Ñusta

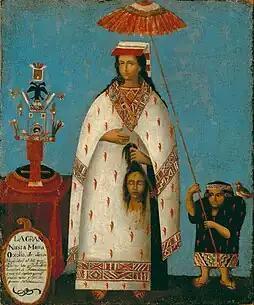

Ñusta, which roughly translates to "princess" in the Quechua language, is a term for a highly noble or upper-class woman of Inca or Andean birth. Inca noblewomen were essentially part of the Inca Empire where they spoke the traditional Inca spoken language "Cuzco Quechua." Ñustas were not full descendants of Inca royalty. Therefore, the Quechua term was used to denote the regional origin of the ñusta's non-royal parent. A ñusta could range from being the daughter or half-sister of the Sapa Inca himself, one of his lesser wives, or a wife or daughter of another high-ranking male noble, such as the heads of the local municipalities, kuraka. The Spaniards recognized ñustas as noblewomen and added the Spanish term “Doña” to their Christian and Andean names.